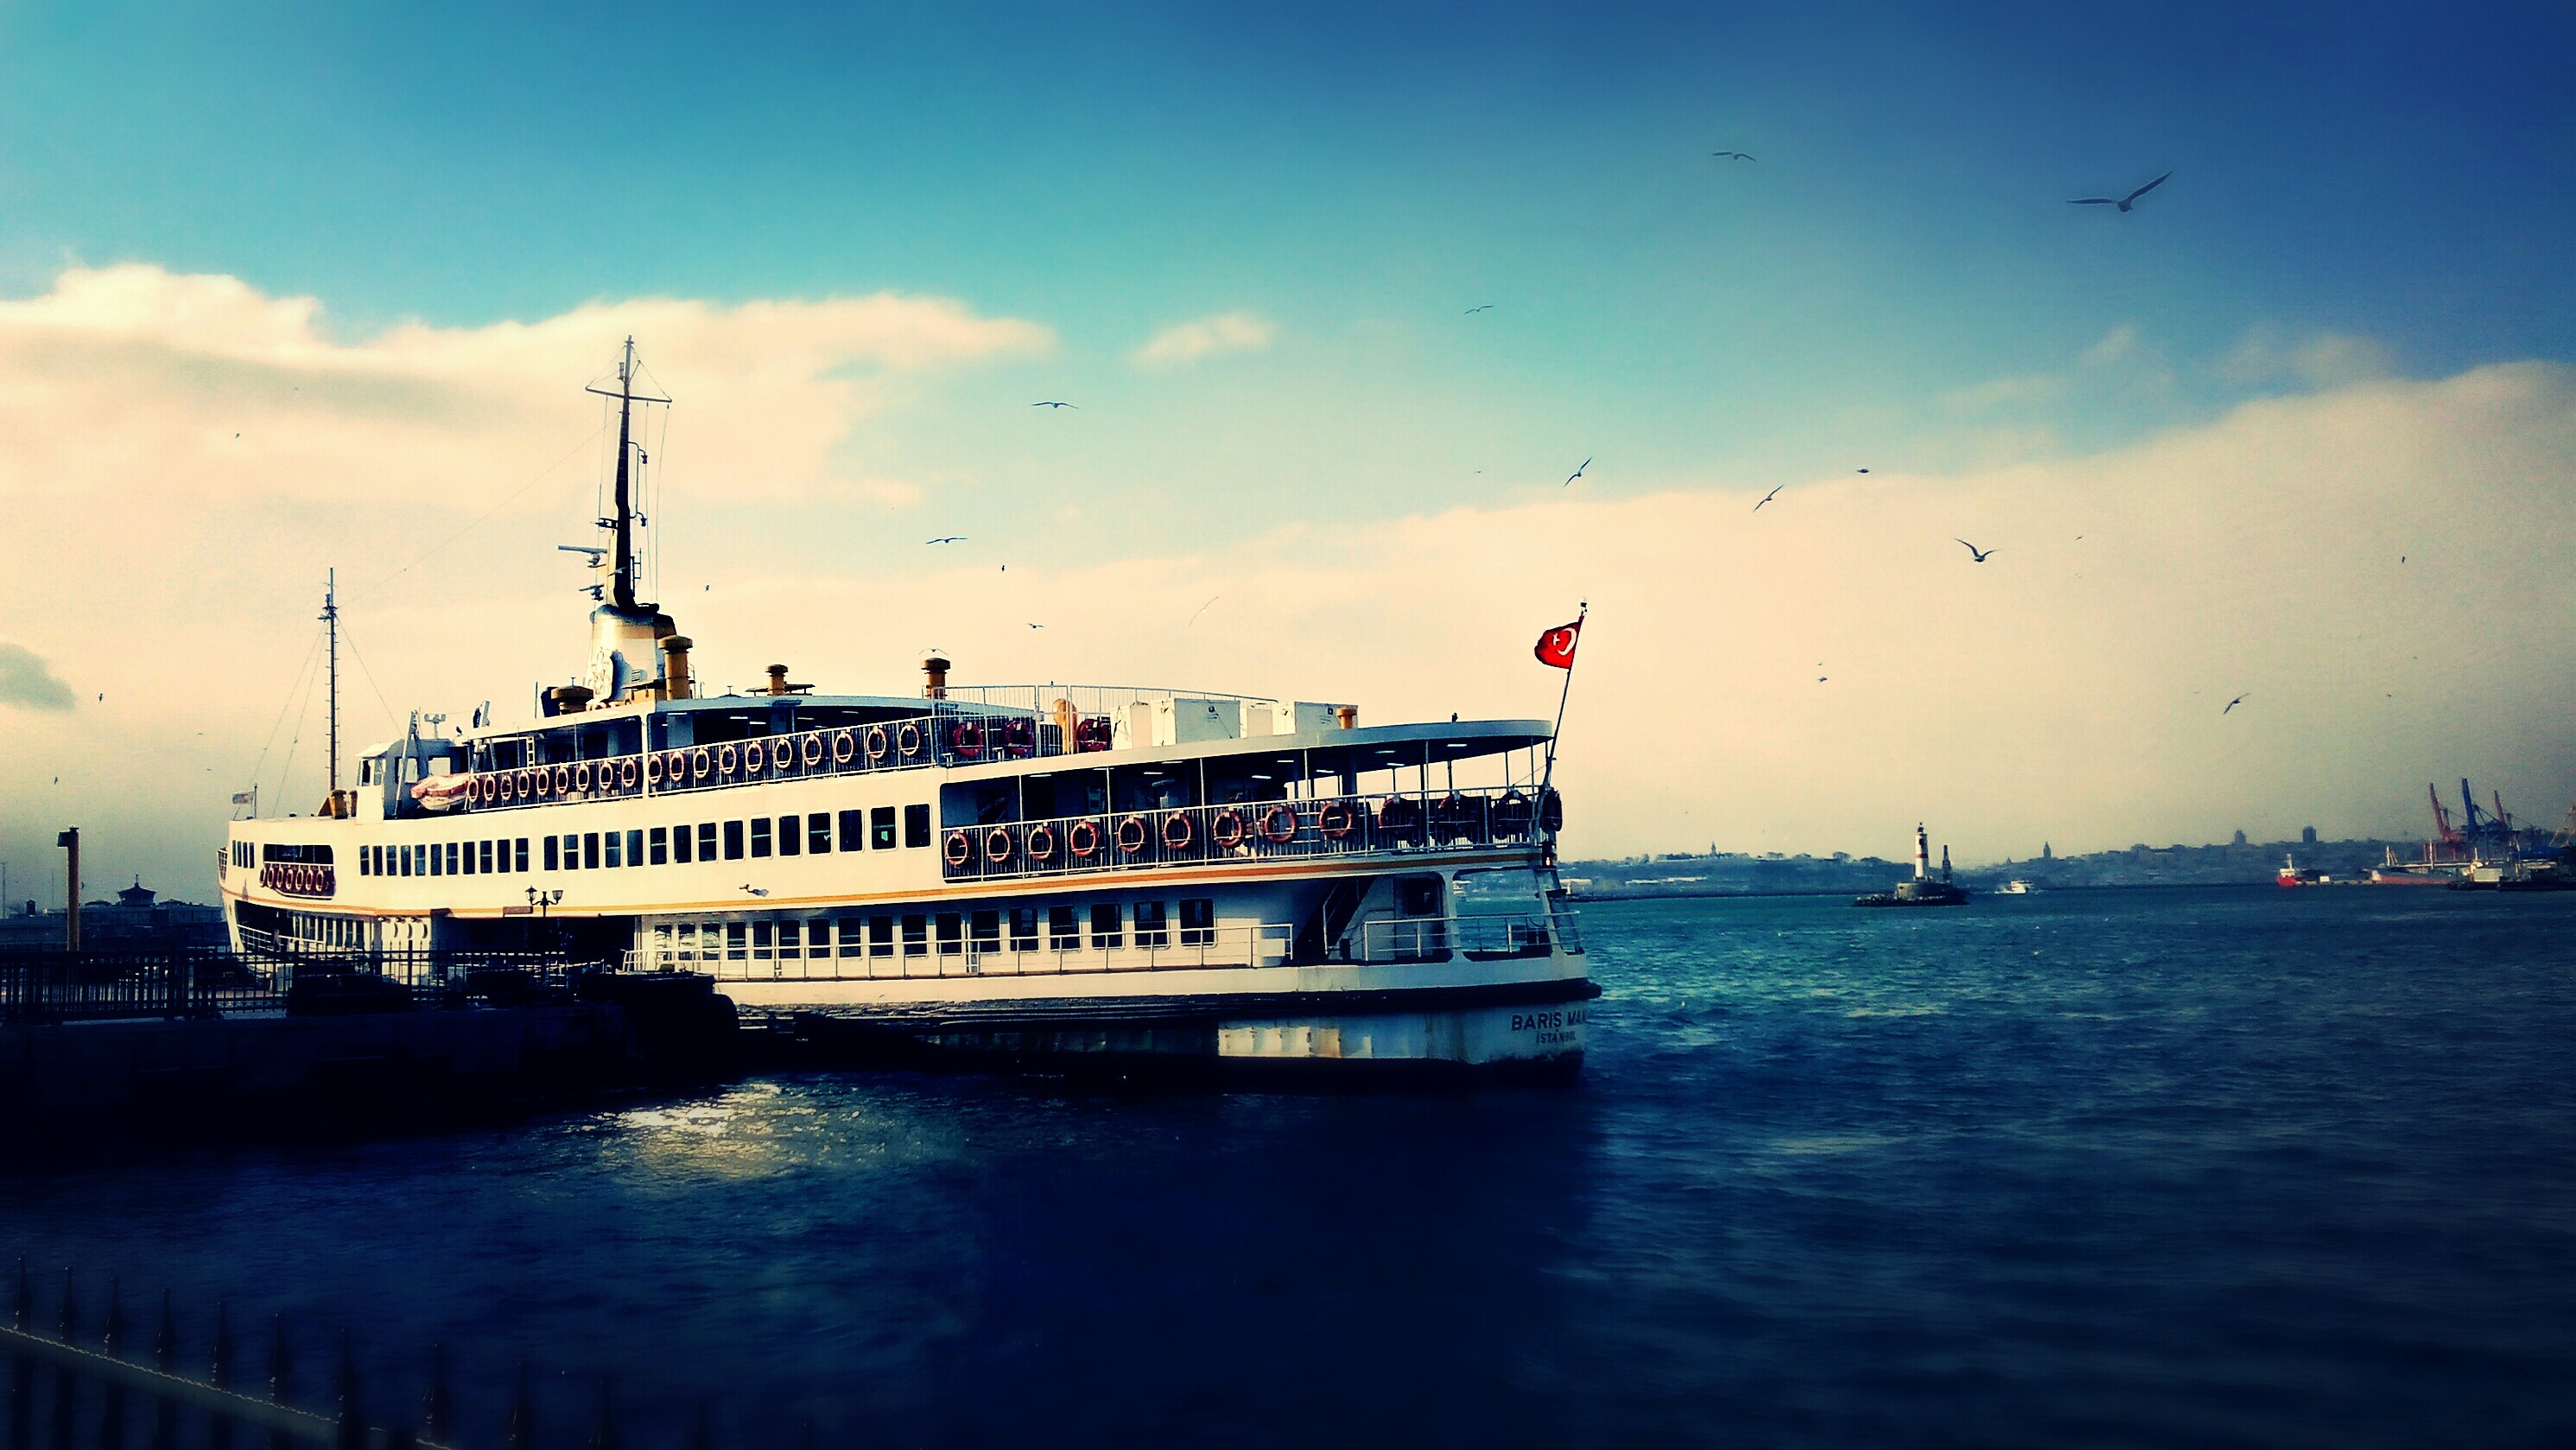
sea, ocean, ship, vehicle, harbor, ferry, channel, watercraft, cruise ship, passenger ship, freight transport, ocean liner